Spanish conquest of the Muisca

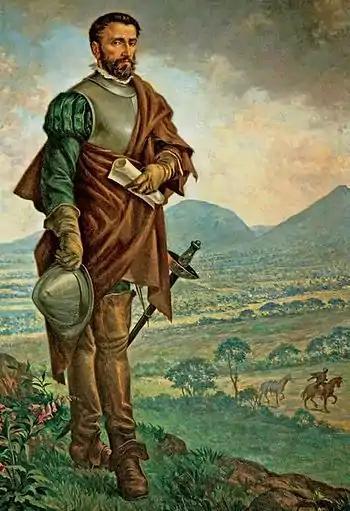
Gonzalo Jiménez de Quesada, the leader of conquest expedition from Santa Marta to the Muisca territories

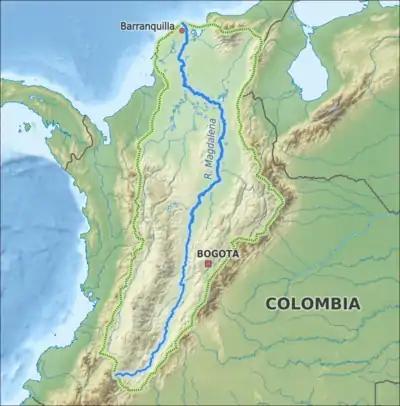
The Magdalena River is the main fluvial artery of the Andean Region of Colombia. The conquest expedition led by De Quesada followed its course south on the right bank (east) from Tamalameque (where the river curves west) to Barrancabermeja ascending towards Muisca territory

The Spanish conquest of the Muisca took place from 1537 to 1540. The Muisca were the inhabitants of the central Andean highlands of Colombia before the arrival of the Spanish conquistadors. They were organised in a loose confederation of different rulers; the "psihipqua" of Muyquytá, with his headquarters in Funza, the "hoa" of Hunza, the "iraca" of the sacred City of the Sun Sugamuxi, the Tundama of Tundama, and several other independent "caciques". The most important rulers at the time of the conquest were "psihipqua" Tisquesusa, "hoa" Eucaneme, "iraca" Sugamuxi and Tundama in the northernmost portion of their territories. The Muisca were organised in small communities of circular enclosures ("ca" in their language Muysccubbun; literally "language of the people"), with a central square where the "bohío" of the "cacique" was located. They were called "Salt People" because of their extraction of salt in various locations throughout their territories, mainly in Zipaquirá, Nemocón, and Tausa. For the main part self-sufficient in their well-organised economy, the Muisca traded with the European conquistadors valuable products as gold, "tumbaga" (a copper-silver-gold alloy), and emeralds with their neighbouring indigenous groups. In the Tenza Valley, to the east of the Altiplano Cundiboyacense where the majority of the Muisca lived, they extracted emeralds in Chivor and Somondoco. The economy of the Muisca was rooted in their agriculture with main products maize, yuca, potatoes, and various other cultivations elaborated on elevated fields (in their language called "tá"). Agriculture had started around 3000 BCE on the Altiplano, following the preceramic Herrera Period and a long epoch of hunter-gatherers since the late Pleistocene. The earliest archaeological evidence of inhabitation in Colombia, and one of the oldest in South America, has been found in El Abra, dating to around 12,500 years BP.